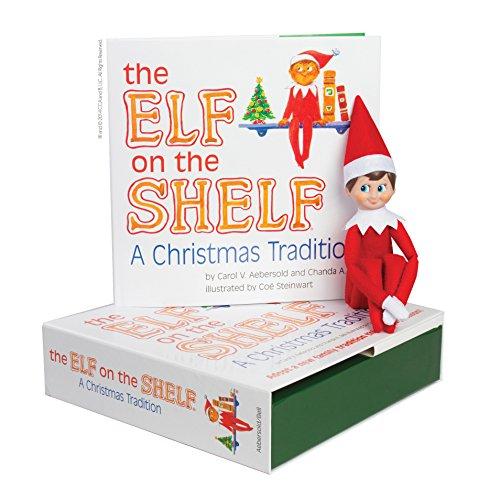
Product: Elf on the Shelf Boy Light with Gingerbread Costume (Amazon Exclusive)
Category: Toys & Games | Stuffed Animals & Plush Toys
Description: Elf on the Shelf boy box set.
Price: $32.86
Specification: ProductDimensions:11x10.5x13inches|ItemWeight:2.75pounds|ShippingWeight:2.75pounds(Viewshippingratesandpolicies)|ASIN:B07DKWTTGJ|Itemmodelnumber:EOTBOYL|Manufacturerrecommendedage:3yearsandup